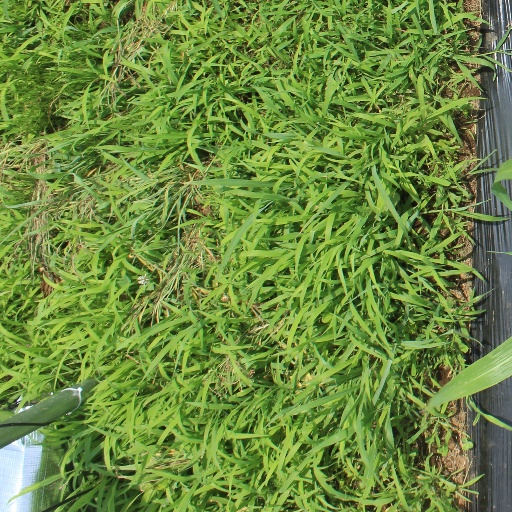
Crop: sorghum